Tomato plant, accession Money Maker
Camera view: tilt-top (135 deg); turntable rotation: 150 degrees
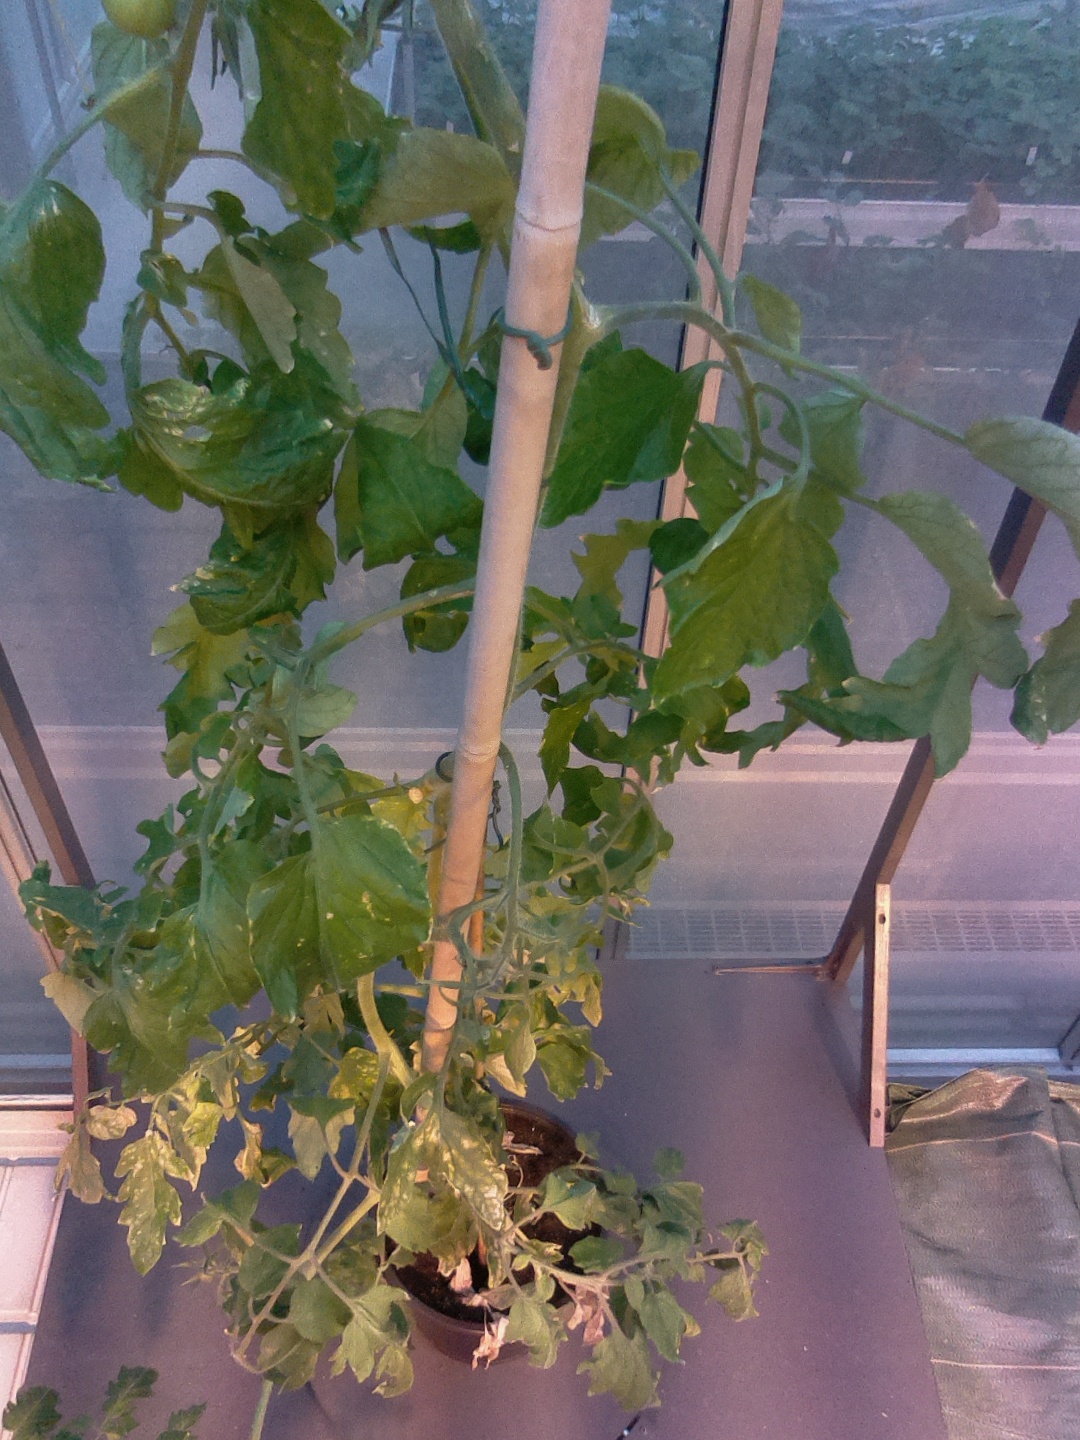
BBCH growth stage 75: 50%-60% of final fruit size